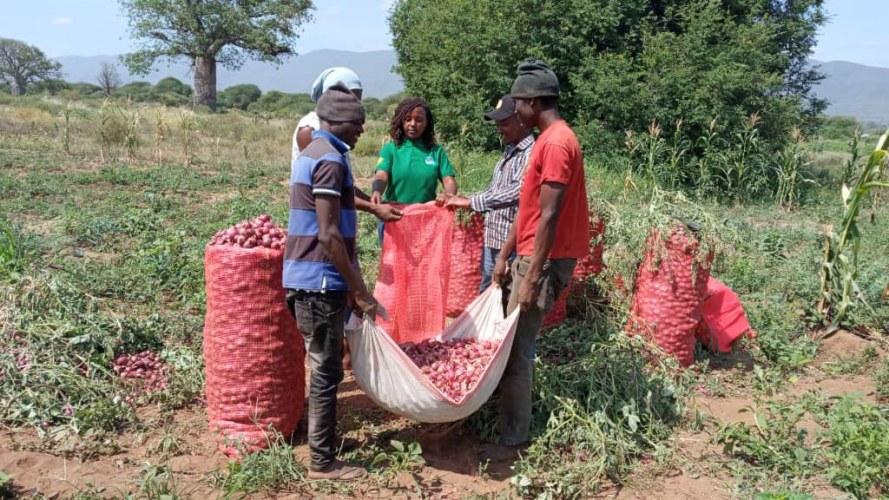
Vijana wa kike na wa kiume wakiwa katika shamba, lililopandwa zao la vitunguu wakiwa wanafanya zoezi la uvunaji kwa kuvichambua kutoka kwenye ardhi wakivipangilia kwenye magunia ili kupelekwa masokoni kwa ajili ya mauzo.